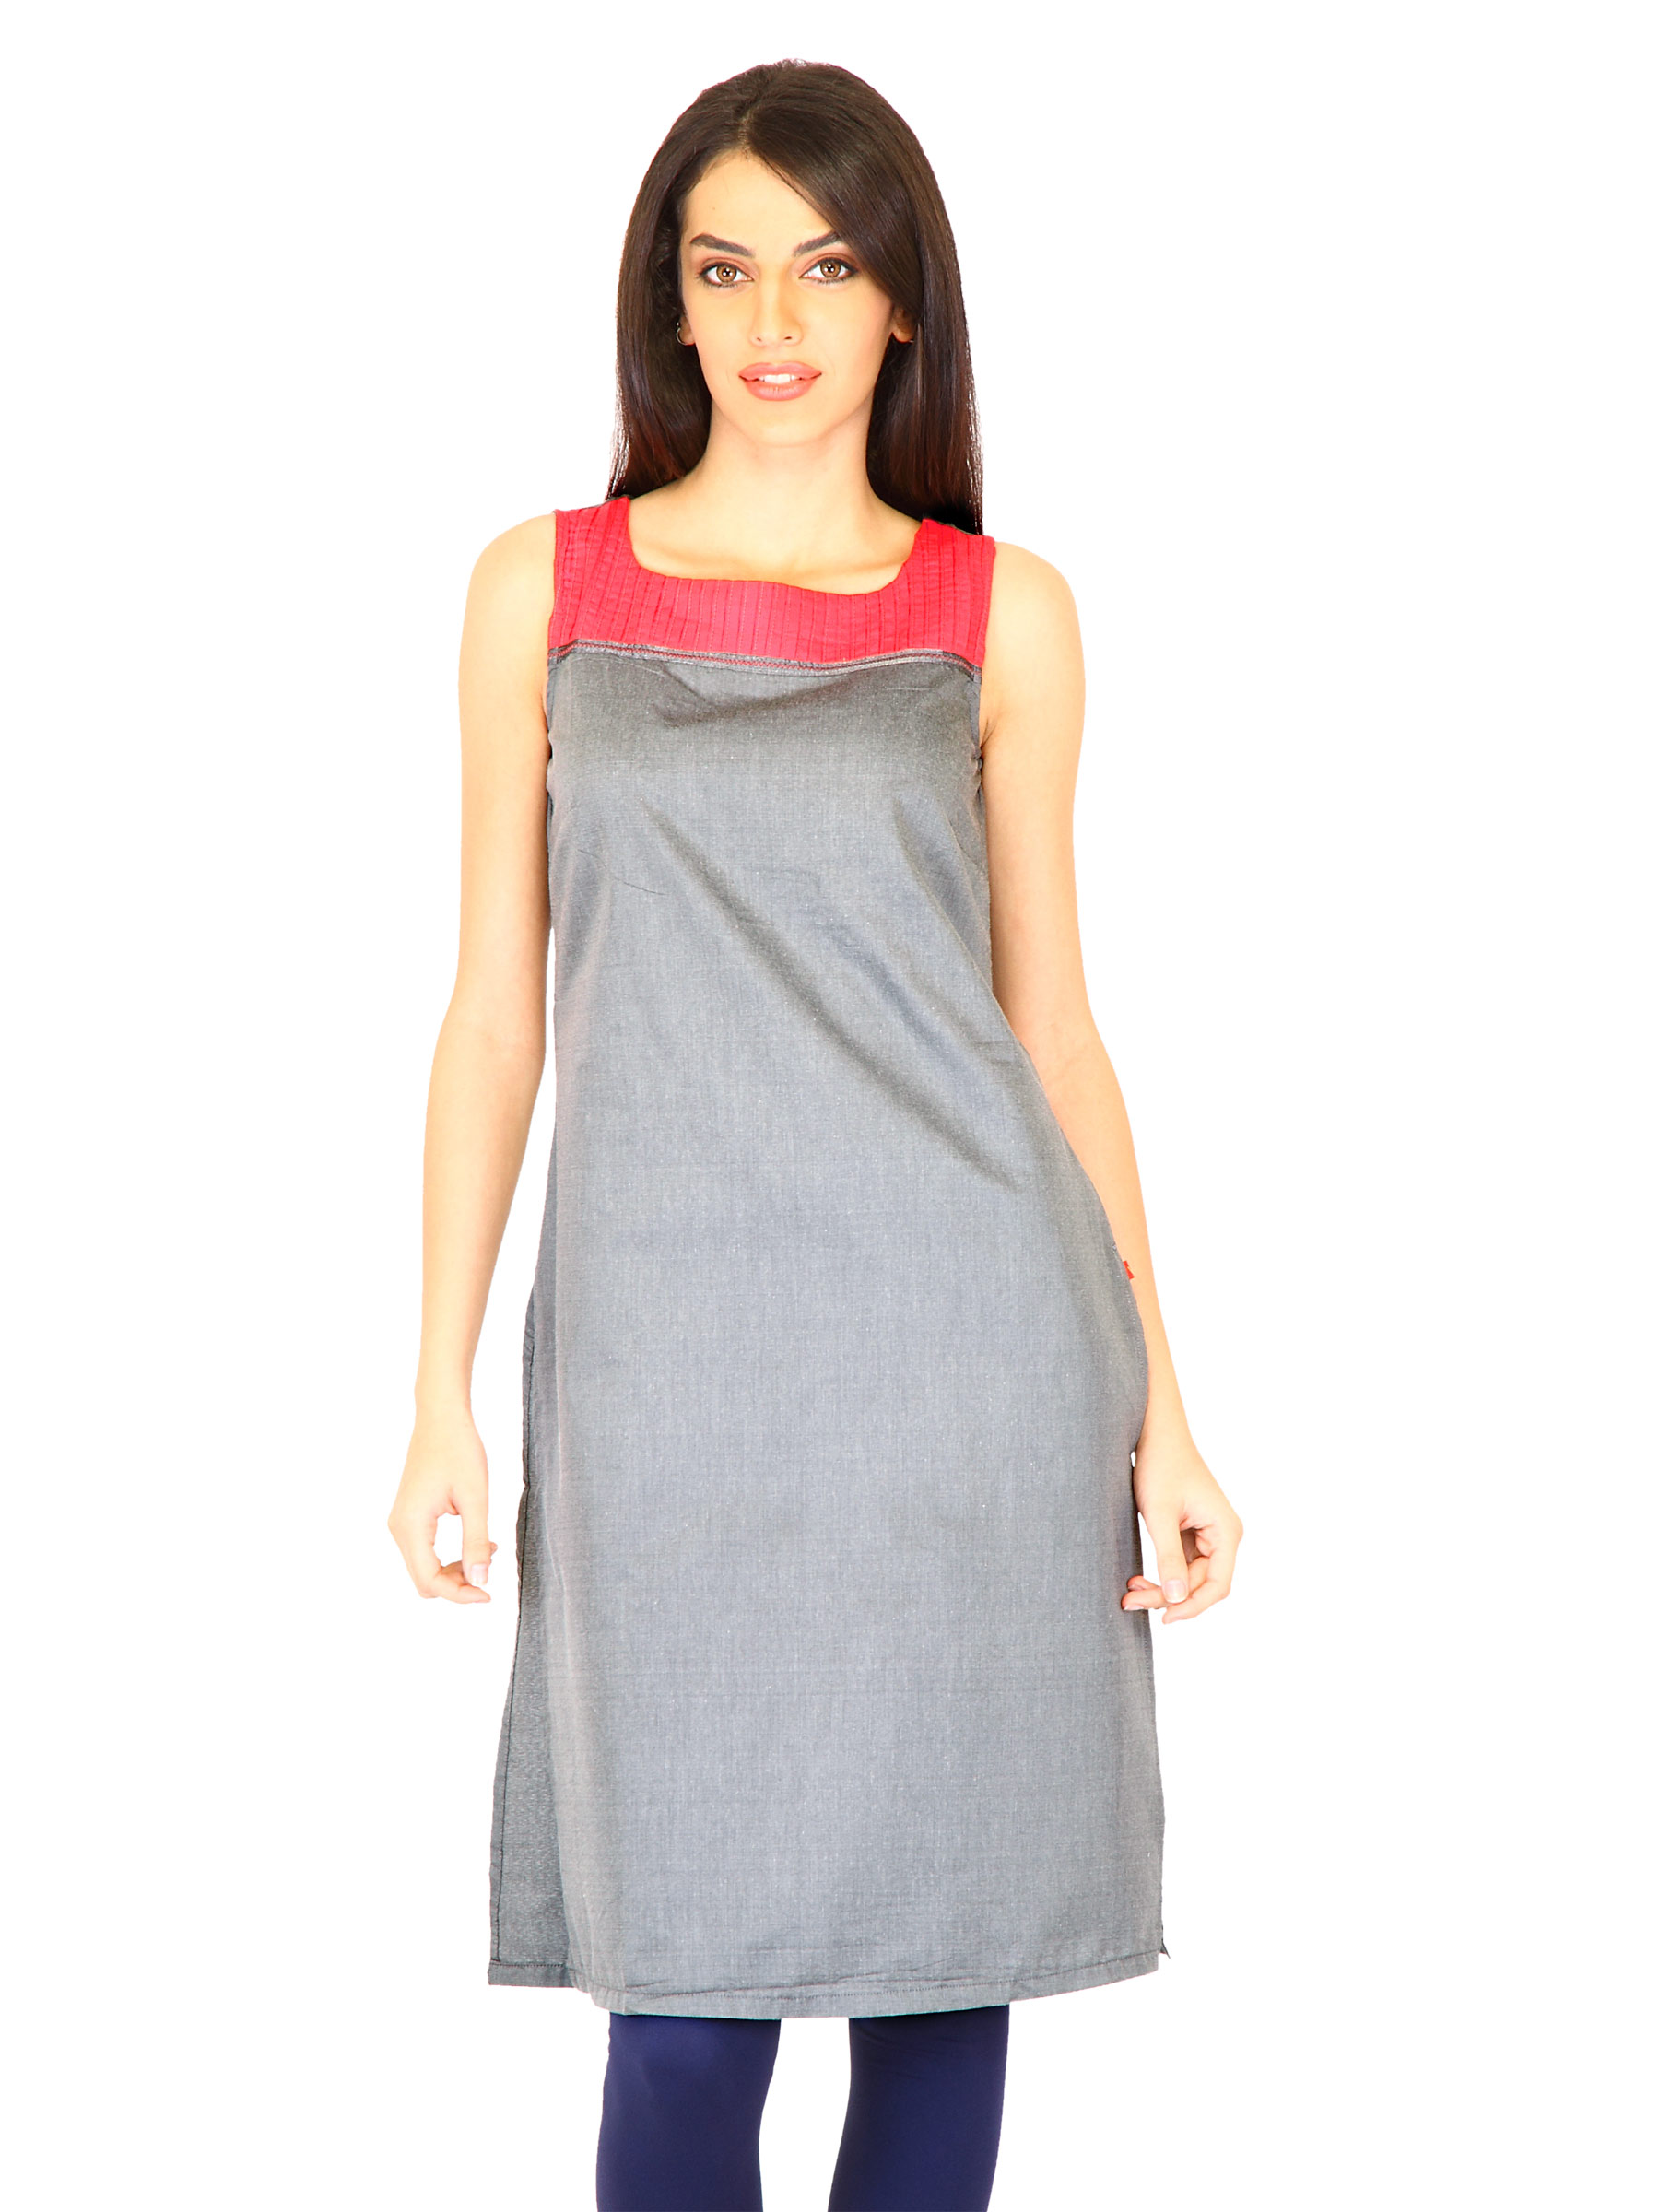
W Women Solid Grey Kurtas
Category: Apparel / Topwear / Kurtas
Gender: Women
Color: Grey
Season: Summer 2011
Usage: Ethnic